Melchior Carneiro

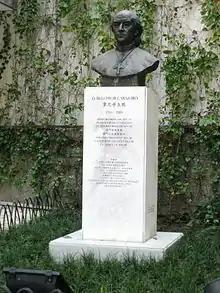
Bust of Belchior Carneiro in Macau

Unable to enter his missionary field of Ethiopia, Carneiro set out for Portuguese India and landed at Goa. Not having been consecrated before leaving Portugal, he was finally ordained bishop 15 December 1560 by Barreto. Not able to fulfil his original assignment, he received the brief "Ex Litteris carissimis" from Pope Pius V in 1566 appointing him apostolic administrator for the Portuguese missions in Japan and China. He continued to labour on the Malabar coast until 1567, when he was invited to come to Macau where the Jesuits had established a mission. He arrived there in June 1568, His work there was rewarded when the Diocese of Macau was established in 1576 by Pope Gregory XIII.